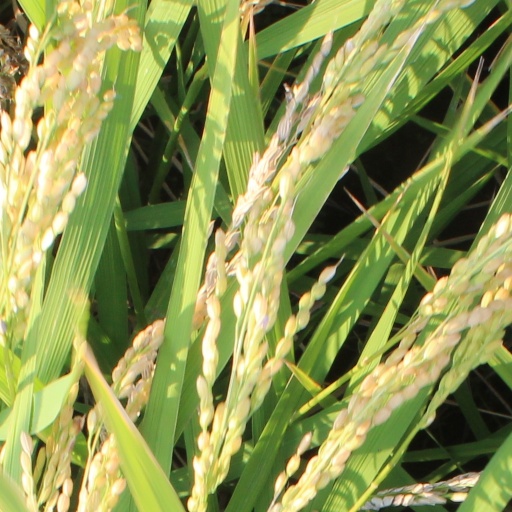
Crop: rice